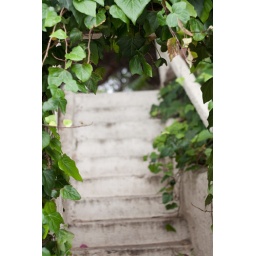
Hidden behind a door on a busy street in Laguna Beach